Marycrest College Historic District

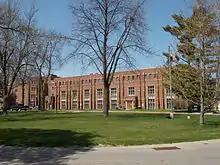
Petersen Hall

Temple and Temple designed the concept of Petersen Hall to be built in three stages, which it was. The building embraces the Late Gothic Revival and Jacobethan Revival styles. The Temples completed the drawings for the first phase that was built in 1948 and for the second phase that was completed three years later. Raymond Whitaker completed drawings for the third phase that was completed in 1962. The first phase of the building is located in the center and is denoted by its four-story tower. The structure was built by John C. Tunnicliff for $250,000. It housed dormitory rooms on the west, a lounge and business offices in the center, the primary kitchen was located in the basement, and a cafeteria and a chapel on the east. The west wing forms the second phase that was completed in 1951 by Tunnicliff for $160,000. The section contained dormitory rooms. Priester Construction Company of Davenport completed the third section for $280,000 in 1962. It provided additional space for the cafeteria and chapel on the first two floors and dormitory rooms on the third floor. The building was originally named North Hall and was renamed in honor of the Petersen family around 1964. It is a key contributing building.